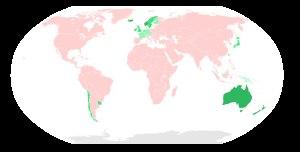
La rage est une encéphalite virale grave touchant principalement les mammifères. Après apparition des symptômes, elle est mortelle dans la quasi-totalité des cas. Cette infection est hautement contagieuse par morsure et transmissible de l'animal à l'Homme. Selon l'OMS, la maladie cause environ 59 000 décès humains chaque année dans le monde, pour la plupart dans les zones rurales d'Afrique et d'Asie. 40 % des victimes ont moins de 15 ans.